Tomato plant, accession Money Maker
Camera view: vertical (180 deg); turntable rotation: 120 degrees
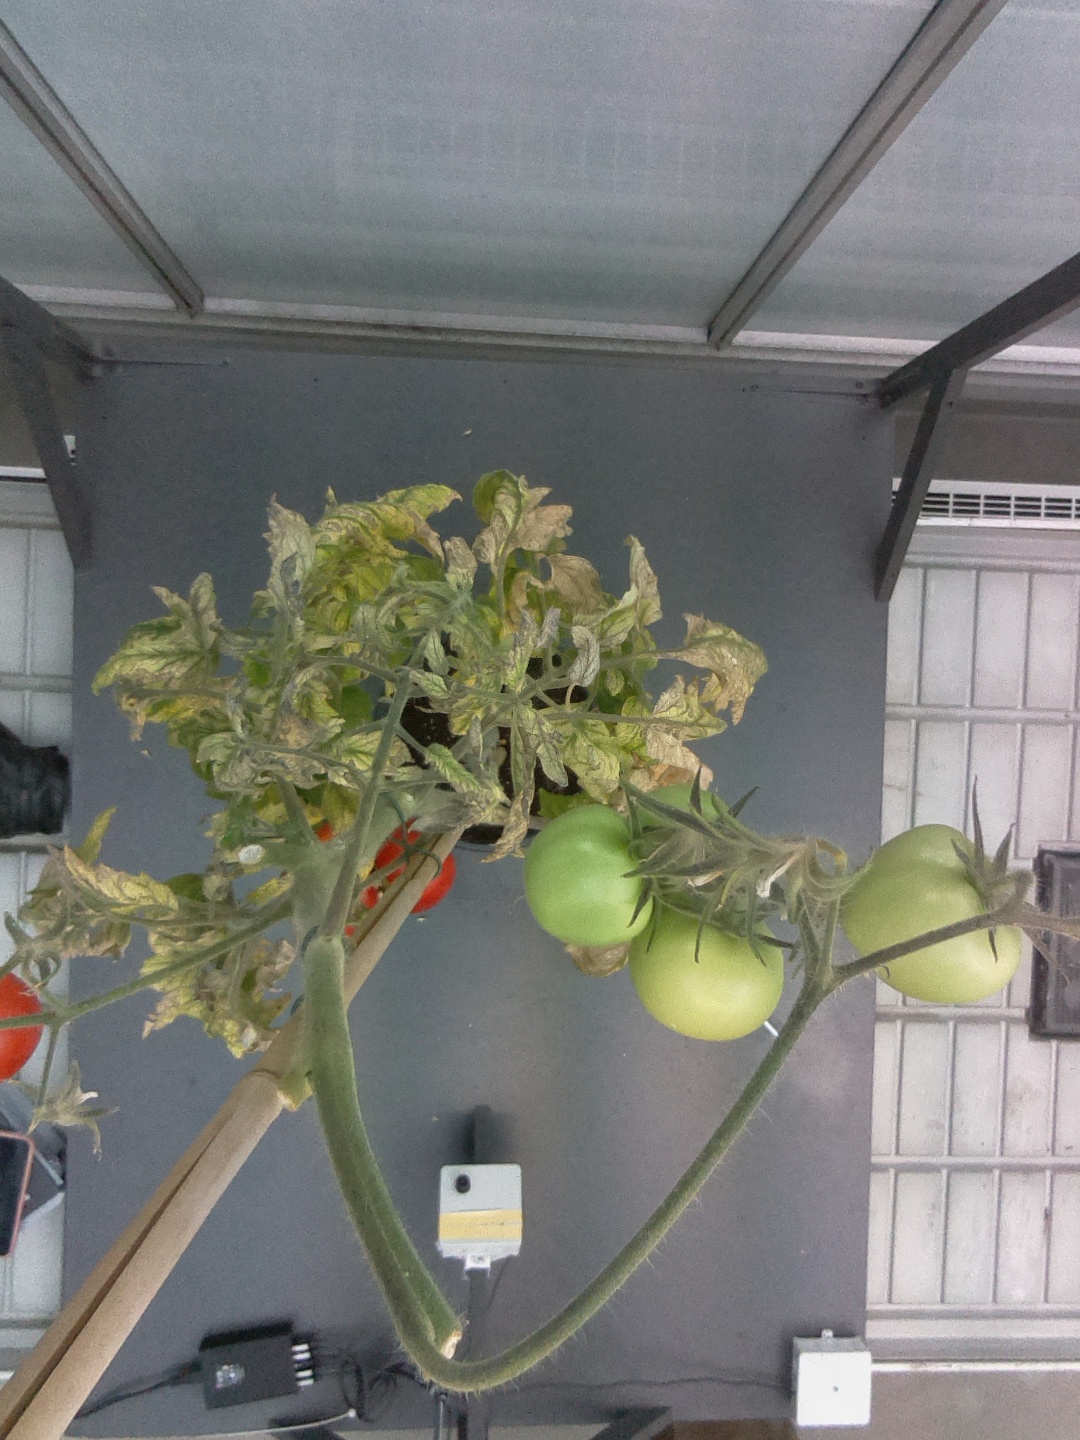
BBCH growth stage 85: 50%-60% of fruits show typical fully ripe color